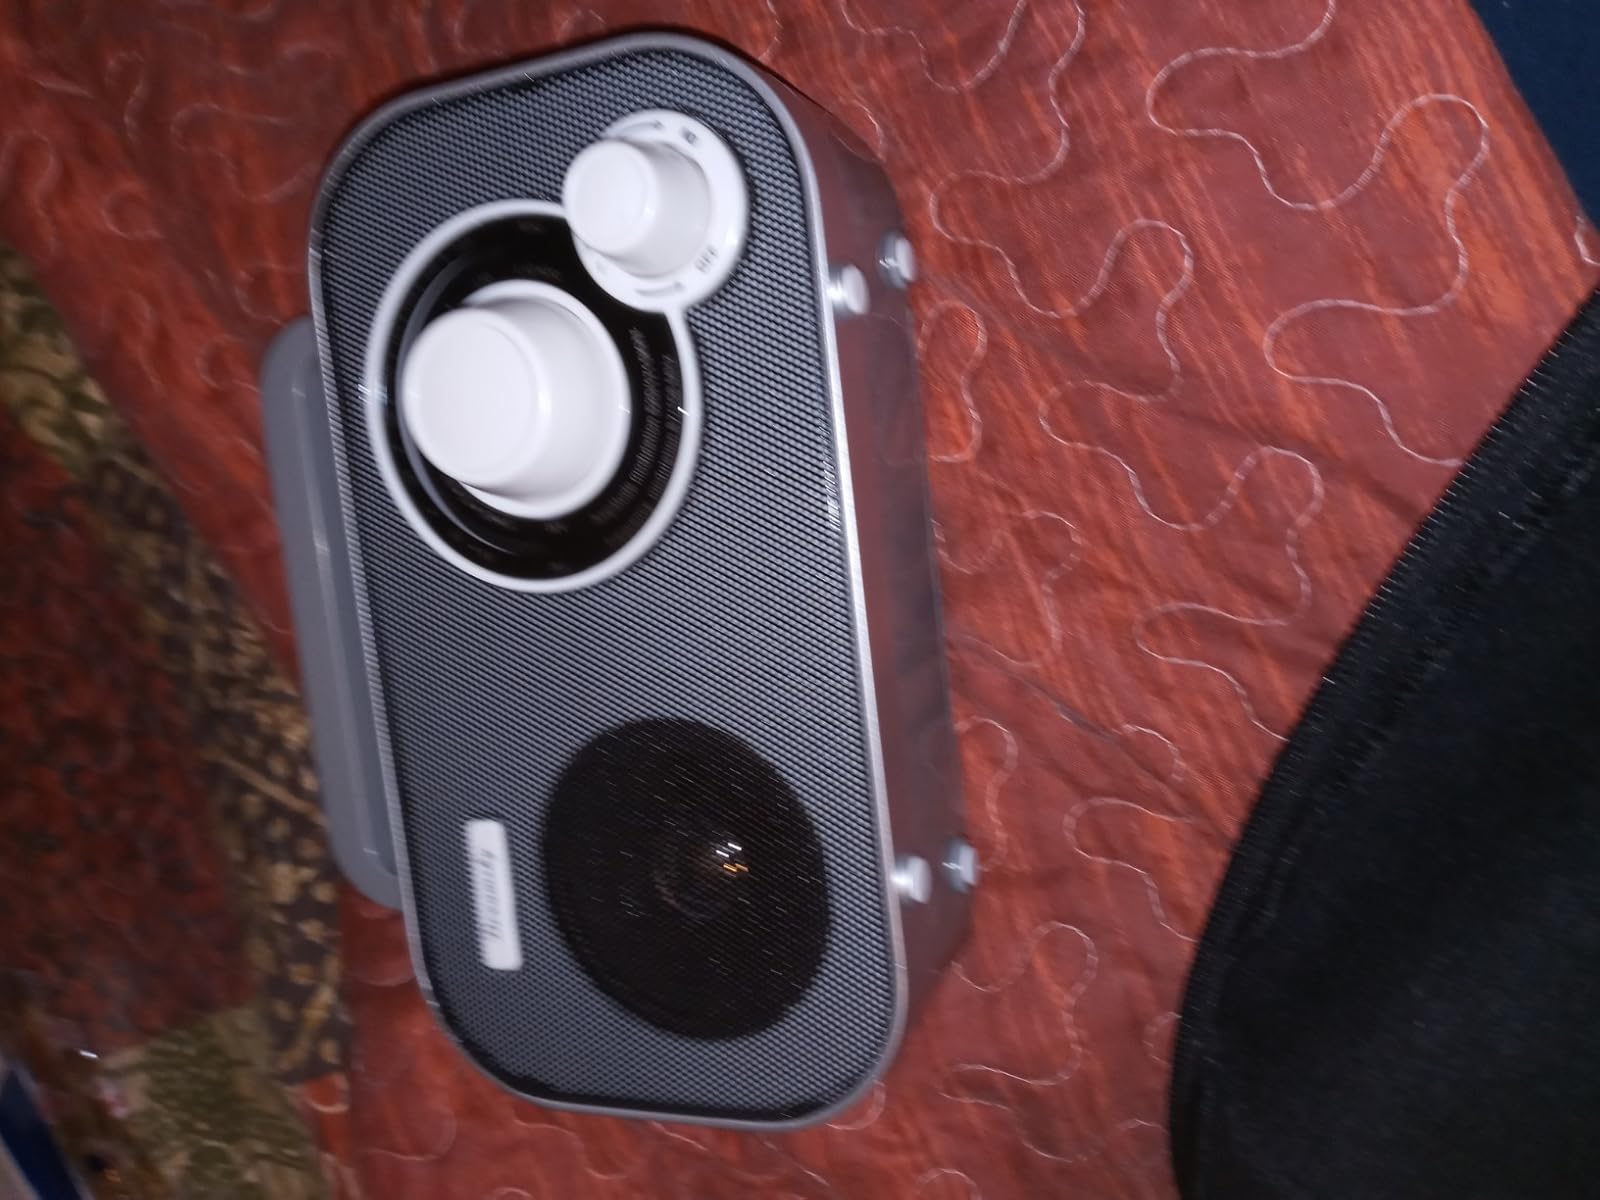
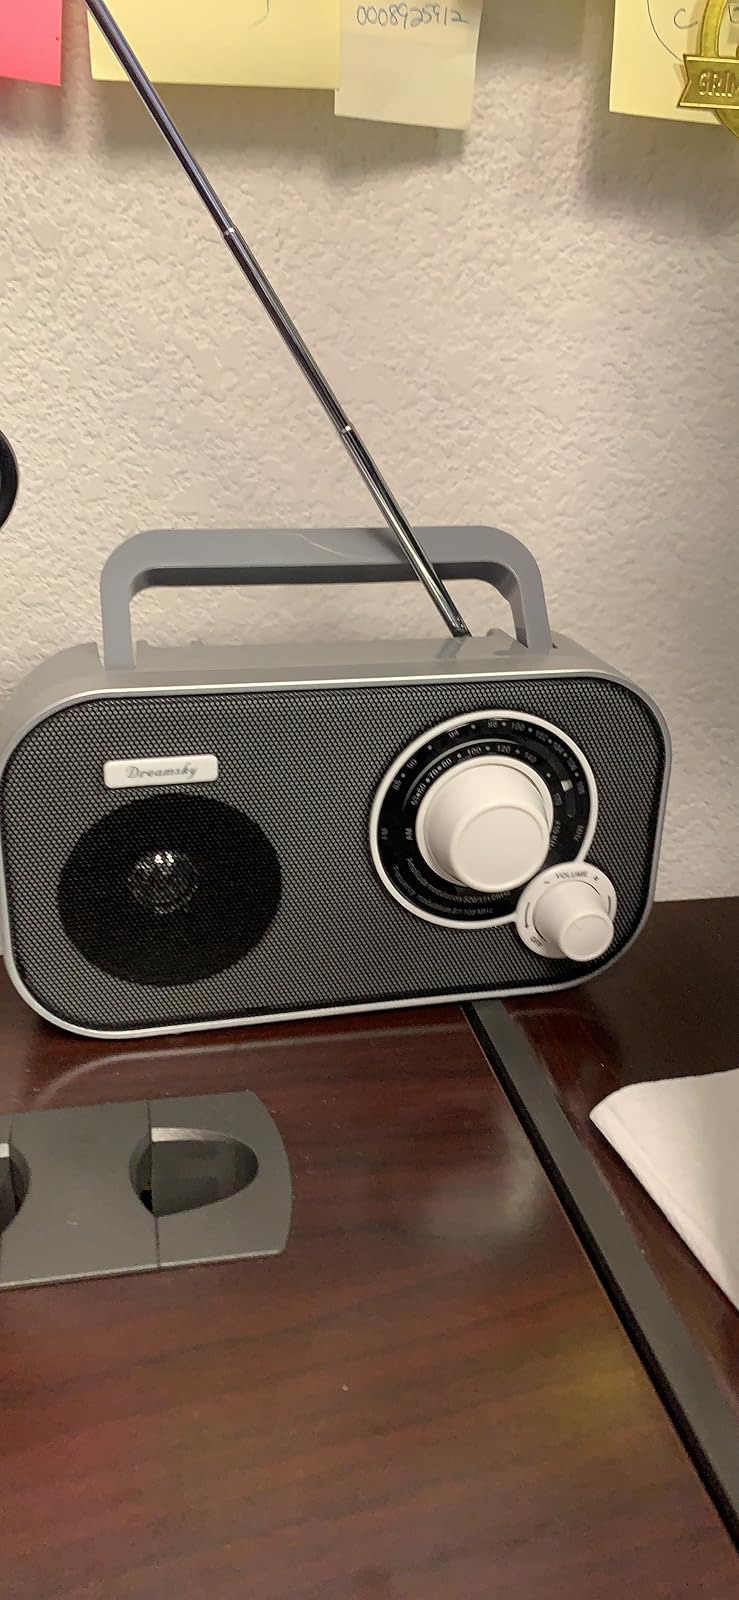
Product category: radio
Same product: yes